Marie Petit

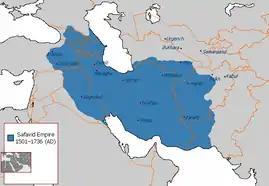
Safavid Persia

Petit and Fabre boarded the ship the "Tridan" in Toulon, France, on March 2, 1705. On their journey, they stopped in Alexandretta and Aleppo. In Aleppo, there were creditors that Fabre owed money to but he was unable to pay them. Petit loaned him another two thousand livres. They faced more troubles as they tried to leave Aleppo when officials would not allow them to leave. They contacted Fabre’s wife, Anne Cataro in Constantinople, to obtain transit permission from the French ambassador there, Charles de Ferriol. Fabre and Petit eventually traveled to Constantinople, where they stayed for more than a month.